Kamianets-Podilskyi

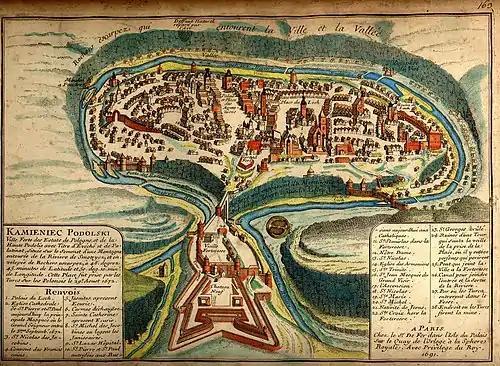
A 1691 French map depicting the city's old town neighbourhood and castle, surrounded by the winding Smotrych River

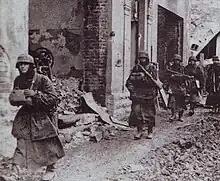
German soldiers on the streets of Kamenets-Podolsky, March 1944

In 1352, it was inherited by the Polish King Casimir III. In 1374 the city was granted Magdeburg Law. In 1370, the Dominican monastic order began to function in Kamianets, a monastery was founded, and soon the Franciscans founded their own monastery in the city. Later, monks of other orders moved: Jesuits (1608), Discalced Carmelites (1623), Trinitarians (1699). In 1378 it became seat of a Roman Catholic Diocese. In 1432 King Sigismund I the Old granted Kamieniec Podolski city rights. It was an important royal city of Poland. In 1434 it became the capital of the Podolian Voivodship and the seat of local civil and military administration. The ancient castle was reconstructed and substantially expanded by the Polish kings to defend Poland from the southwest against Ottoman and Tatar invasions, thus it was called "the gateway to Poland". In 1510, a peace treaty was signed in the city between Poland and the Principality of Moldavia.